Bombardier Electrostar

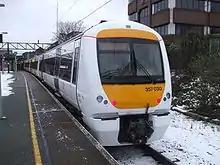
357030 at Barking in National Express c2c livery. Electrostar trains are the new standard on many of London's commuter routes.

c2c uses Class 357 on services down the London, Tilbury and Southend line from and to .